Aaron Beer

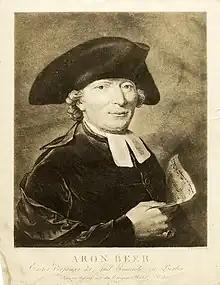

Aaron Beer Gabriel; (10 February 1739 – 3 January 1821), also known as the Bamberger Ḥazzan, was a German "ḥazzan" and composer, who served as chief cantor of the Jewish congregation of Berlin. He was known as a tenor of considerable vocal range.